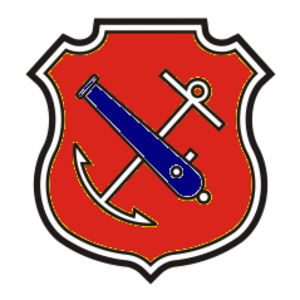
Le IXᵉ corps est un corps d'armée de l'armée de l'Union pendant la guerre de Sécession, qui se distingue dans les combats sur plusieurs théâtres : les Carolines, la Virginie, le Kentucky, le Tennessee et le Mississippi.